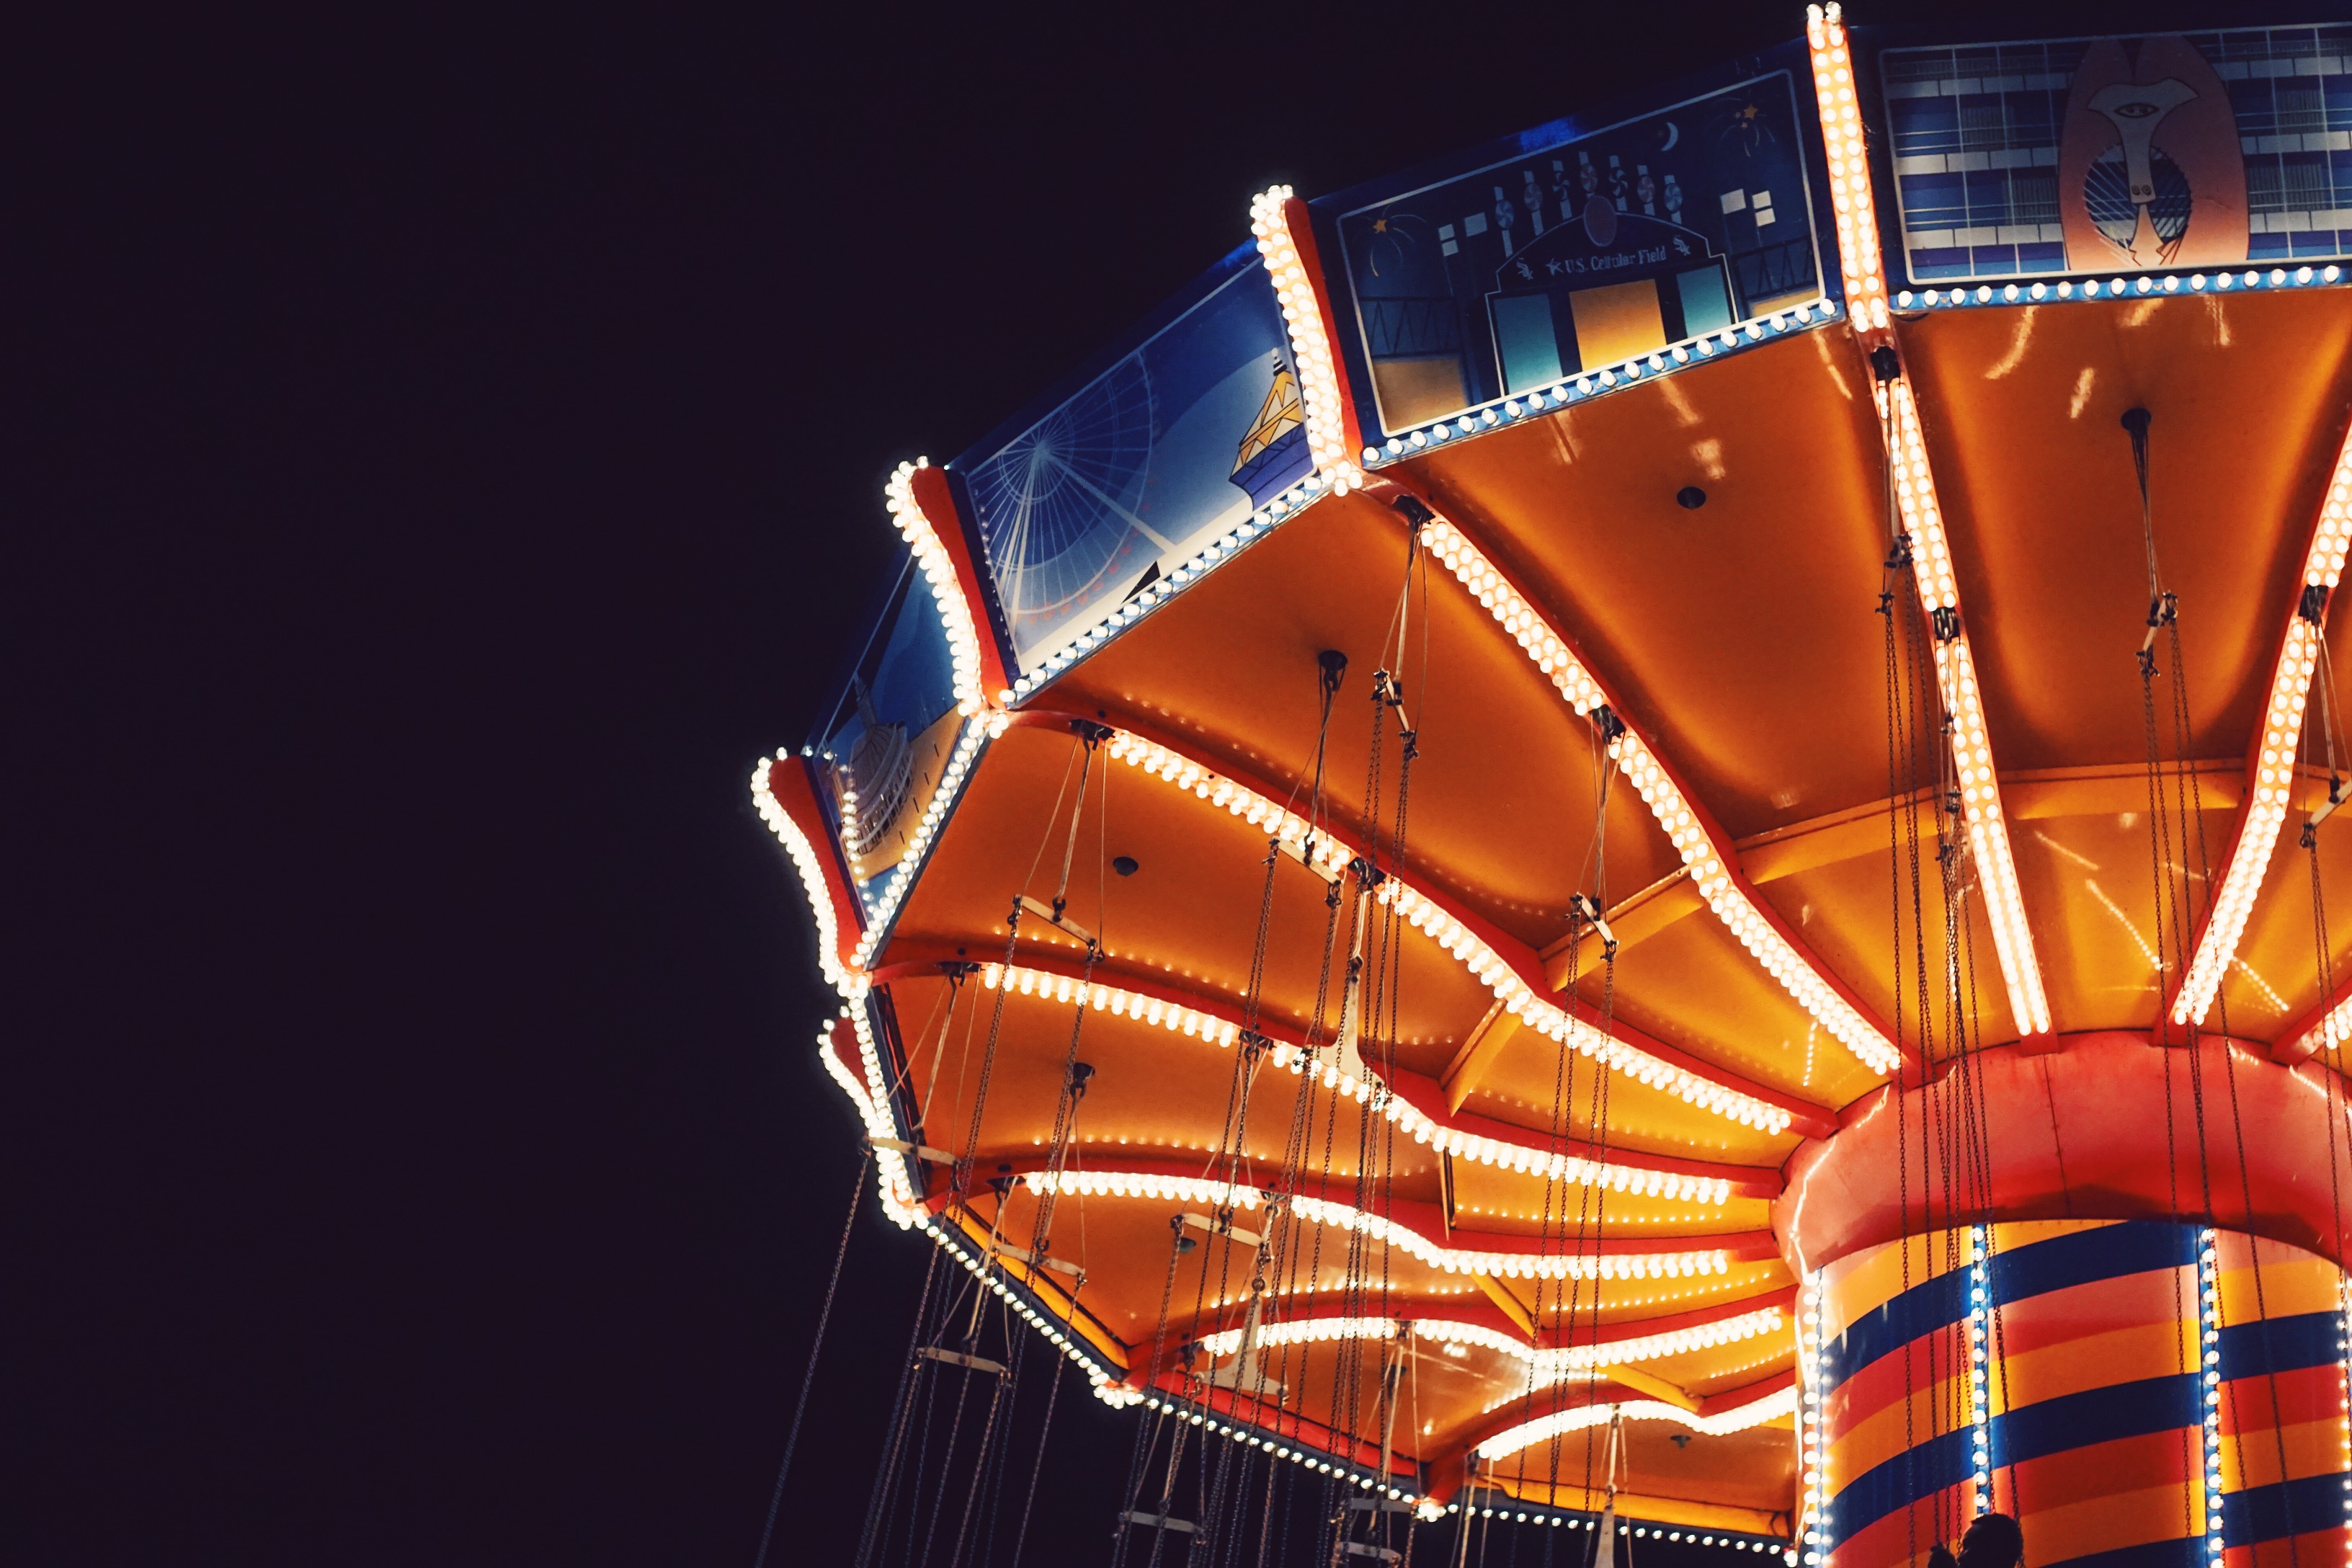
light, architecture, people, night, travel, dark, recreation, evening, ferris wheel, amusement park, colourful, color, park, carousel, colorful, modern, outdoors, festival, lights, design, bright, tourist attraction, amusement ride, outdoor recreation, nonbuilding structure